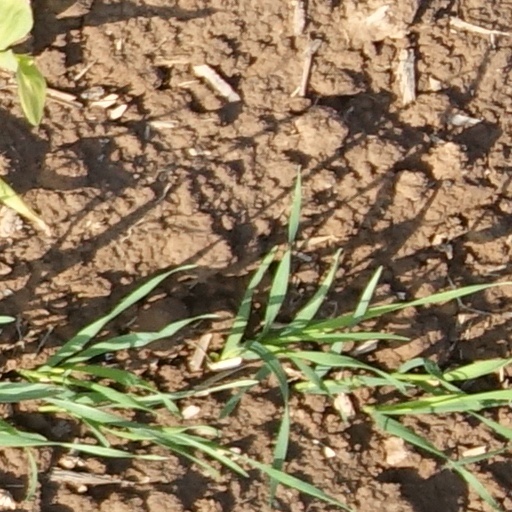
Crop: wheat